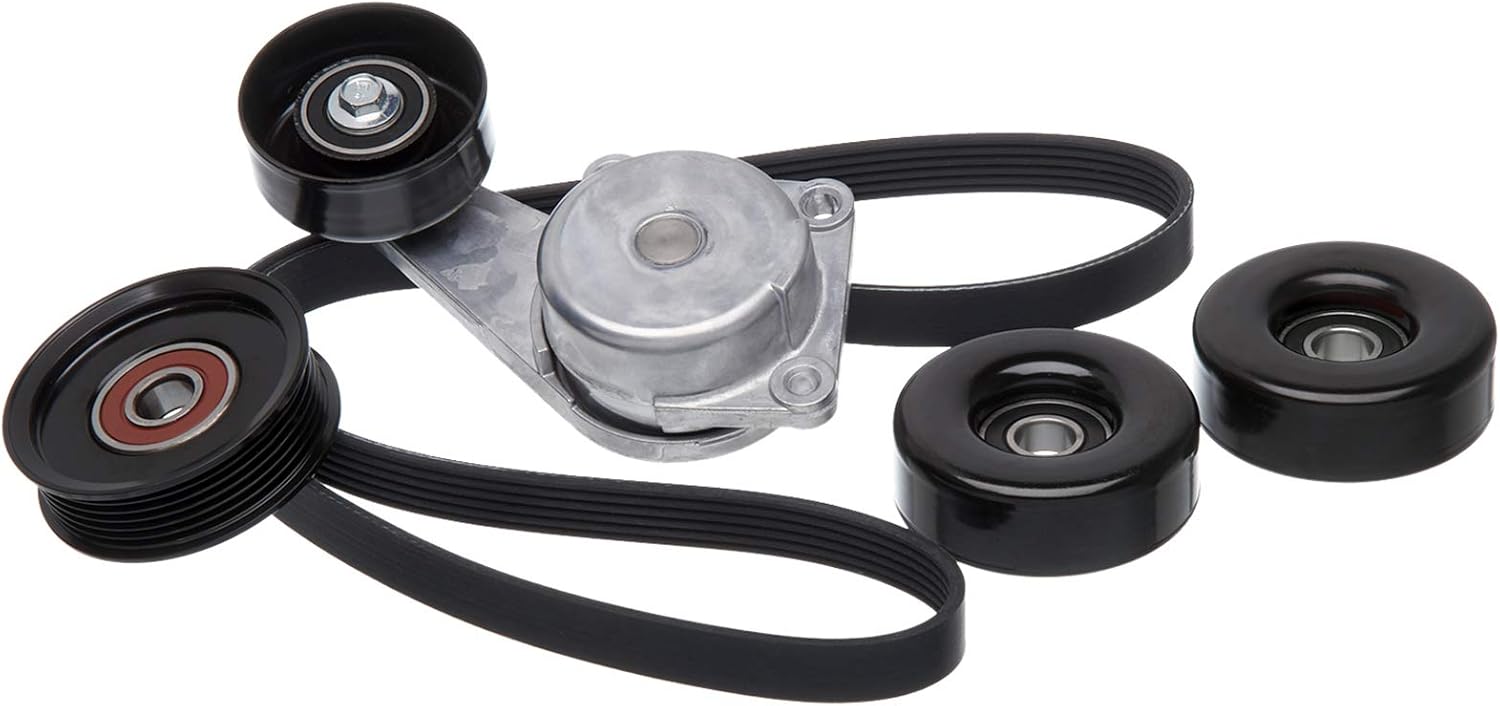
Gates 90K-38274 Complete Serpentine Belt Drive Component Kit
Category: Automotive
Gates Complete Serpentine Kits make it easy to service the entire serpentine belt drive system
Features: Save money and prevent premature vehicle breakdowns by making the choice to fix your vehicle right the first time | Neglecting to replace the tensioner and pulley(s), at the same time you replace the belt, can not only shorten the life of the belt as well as other front end accessory drive components, but can leave you or your customer stranded on the side of the road | Gates understands the importance of getting your vehicle up and running with as little hassle as possible | Our Complete Serpentine Kits provide customers a time-saving, convenient way to purchase all the premium parts needed, in one pre-packaged kit, to completely restore their serpentine belt drive system